J. C. Hopkins

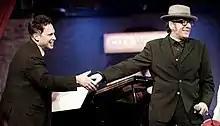
JC Hopkins and Elvis Costello at City Winery, NYC

Willie Nelson heard a demo of Norah Jones singing Hopkins' song "Dreams Come True" with the JC Hopkins Biggish Band and decided to record the tune as a duet with Jones. That song appears on Nelson's album "It Always Will Be" and was nominated for a Grammy in the category of Best Country Collaboration.